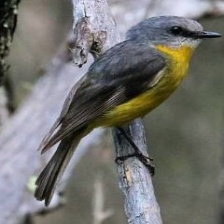
Species: EASTERN YELLOW ROBIN
Scientific name: EOPSALTRIA AUSTRALIS
ImageNet parent category: robin